Snorkel (swimming)

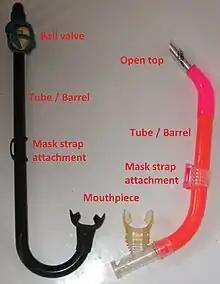
Snorkel parts

An independent snorkel consists essentially of a curved tube with a mouthpiece to be inserted between the lips and gripped by the teeth.